Michael Bryant (actor)

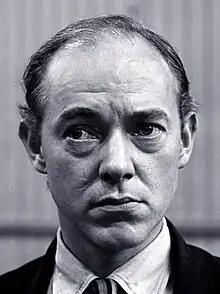

Michael Dennis Bryant (5 April 192825 April 2002) was a British stage and television actor. An eight-time Olivier Award nominee, Bryant won three. He was also a three-time British Academy Television Award nominee for Best Actor.